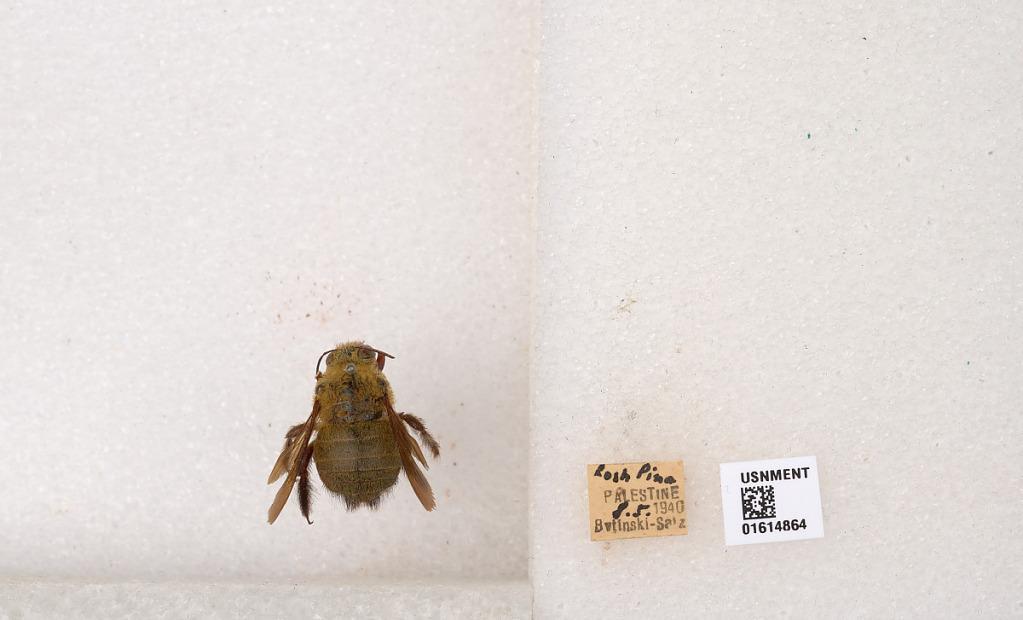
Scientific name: Xylocopa
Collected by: Bvtinski & Satz
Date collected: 1940-5-8
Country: Israel
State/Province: Northern District
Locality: Rosh Pina